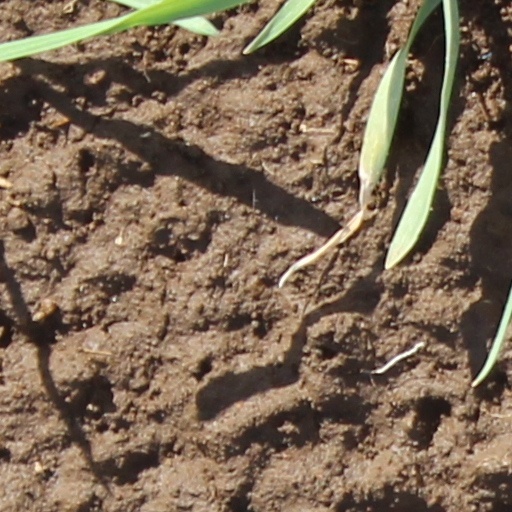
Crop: wheat